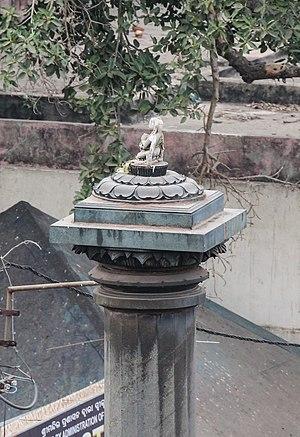
Statue d'Arun le conducteur du char du dieu Soleil Surya sur le sommet du pilier Arun Stambha en face de l'entrée principale du temple de Jagannath, Puri, Inde